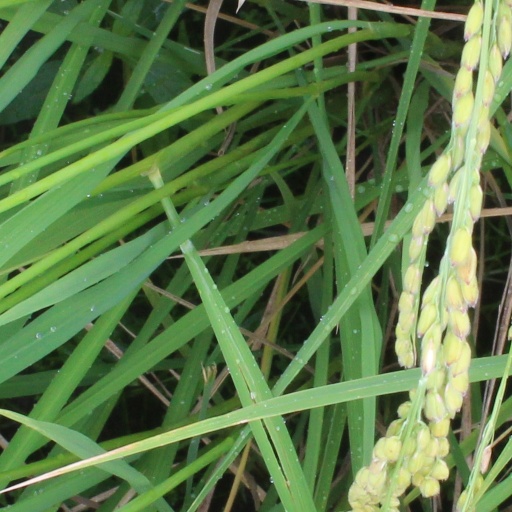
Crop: rice